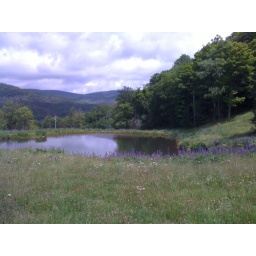
This lovely pond graces a field across the road from a beautiful historic farmhouse and barn in the Catskills.